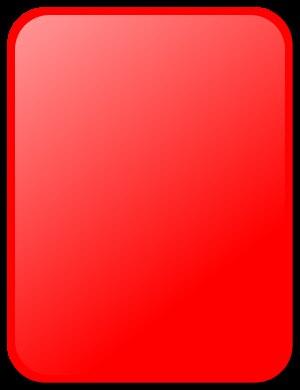
La loi 11 du football de plage fait partie des lois régissant le football de plage, maintenues par l'International Football Association Board. La loi 11 se rapporte aux fautes et incorrections.